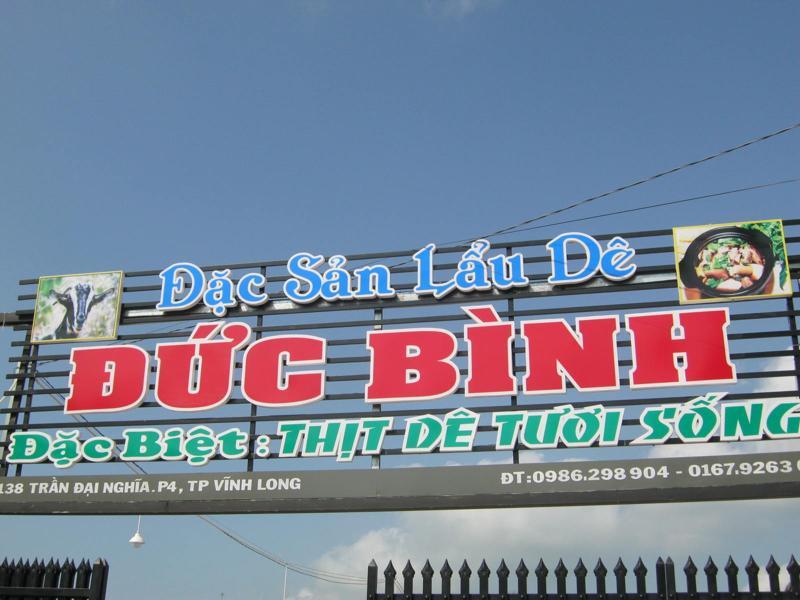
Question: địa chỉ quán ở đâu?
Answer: ở 138 trần đại nghĩa, phường 4, thành phố vĩnh long